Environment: real
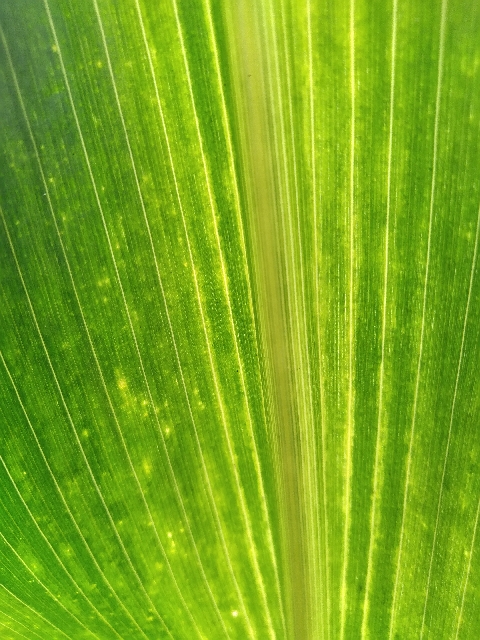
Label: lethal_necrosis